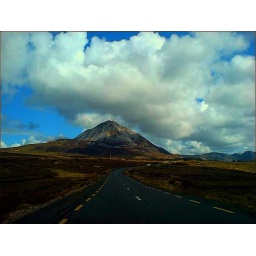
This is the famous mount errical on the mountain roads in Donegal